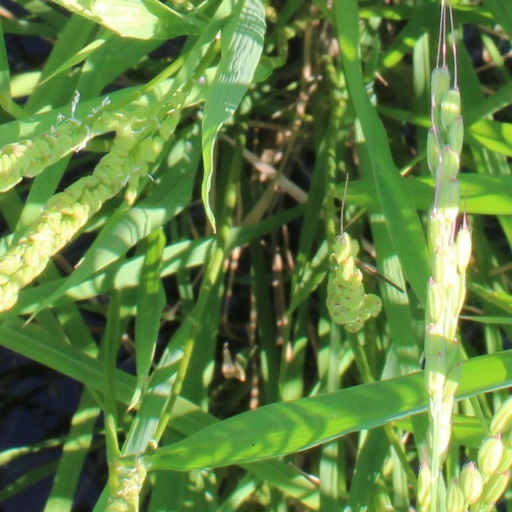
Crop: rice